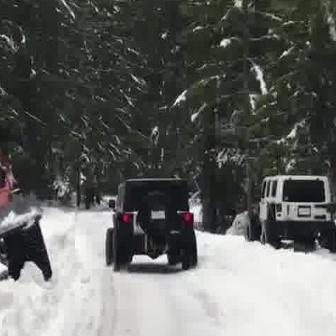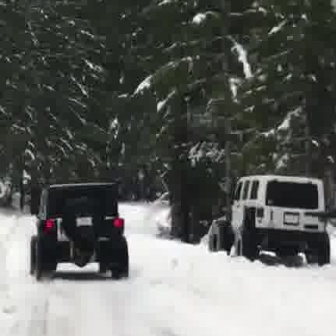
  Please identify the target specified by the bounding box [103,175,194,267] in the first image and locate it in the second image. Return the coordinates in [x_min,y_min,x_max,y_max] format.
Answer: [29,178,126,275]